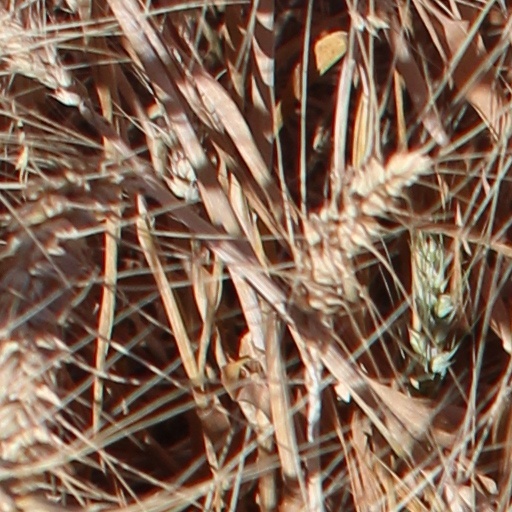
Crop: wheat